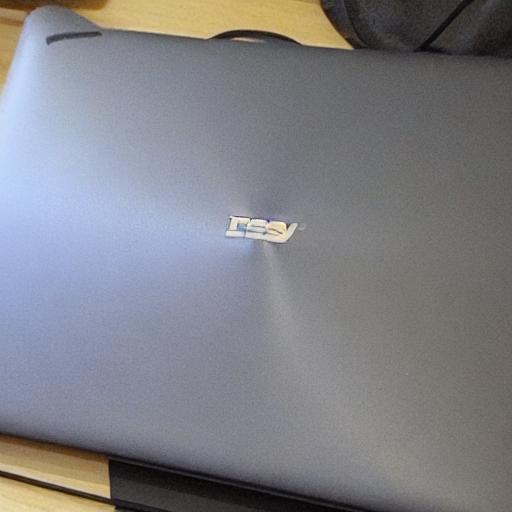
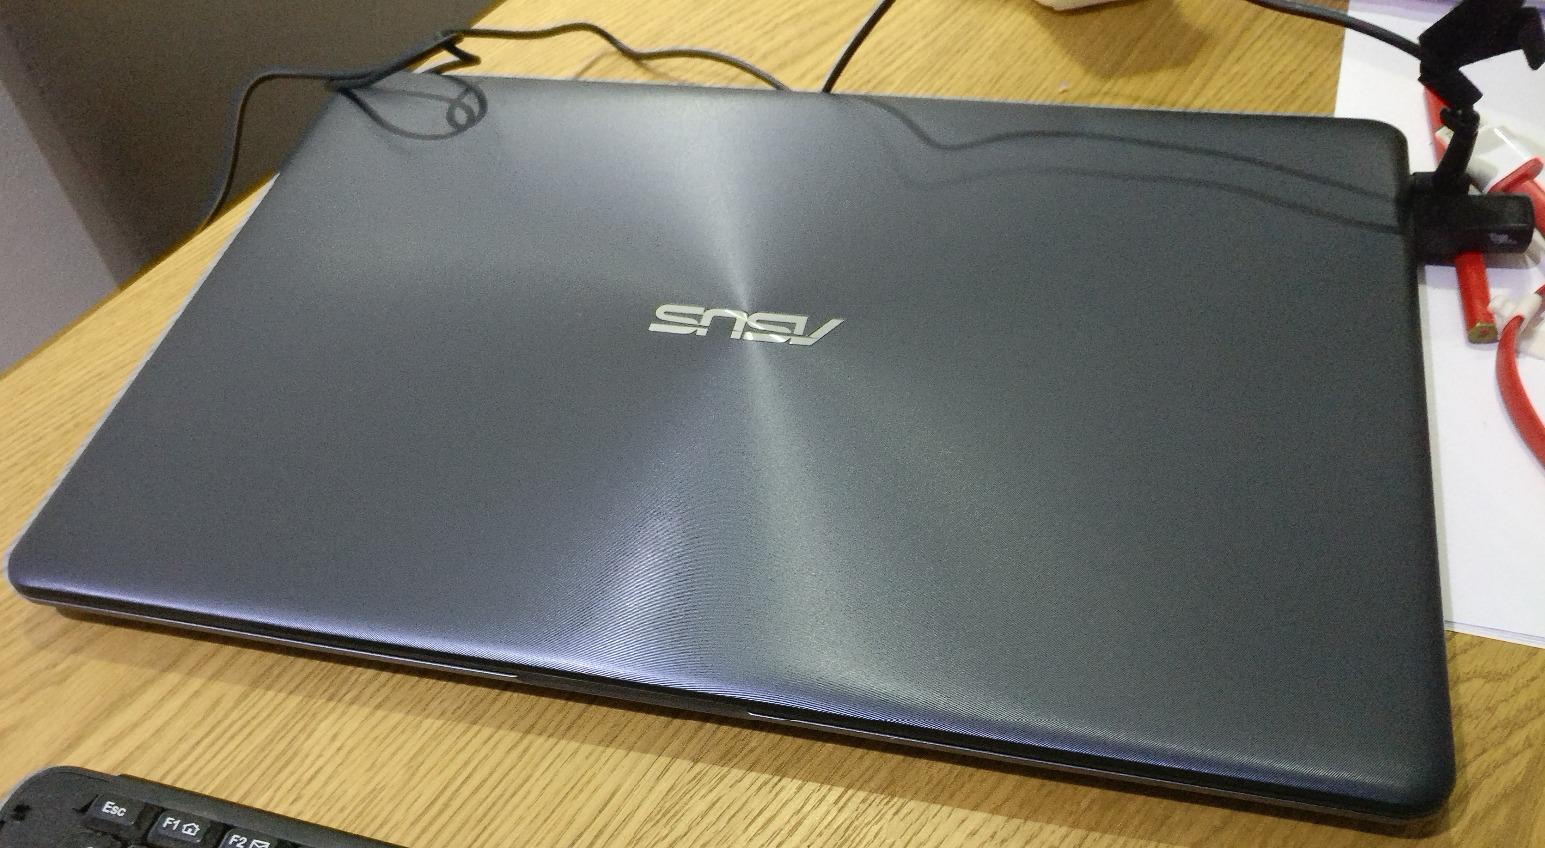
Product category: laptop
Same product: no